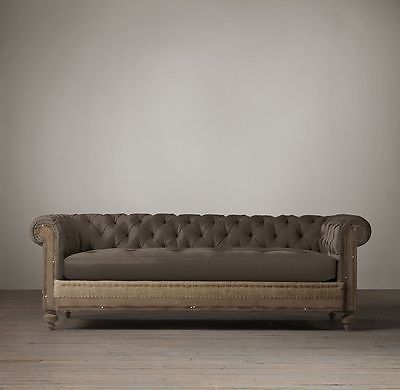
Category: sofa